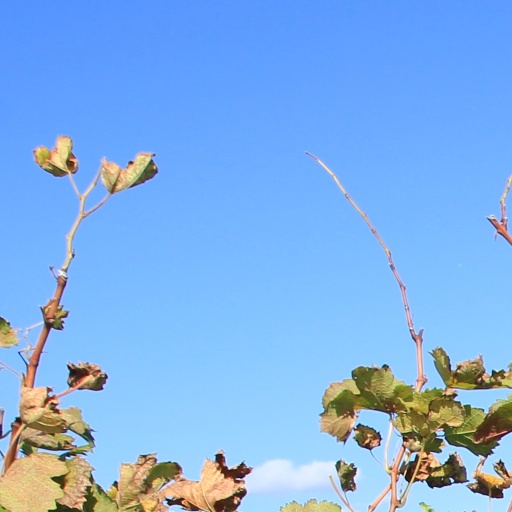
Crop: grape